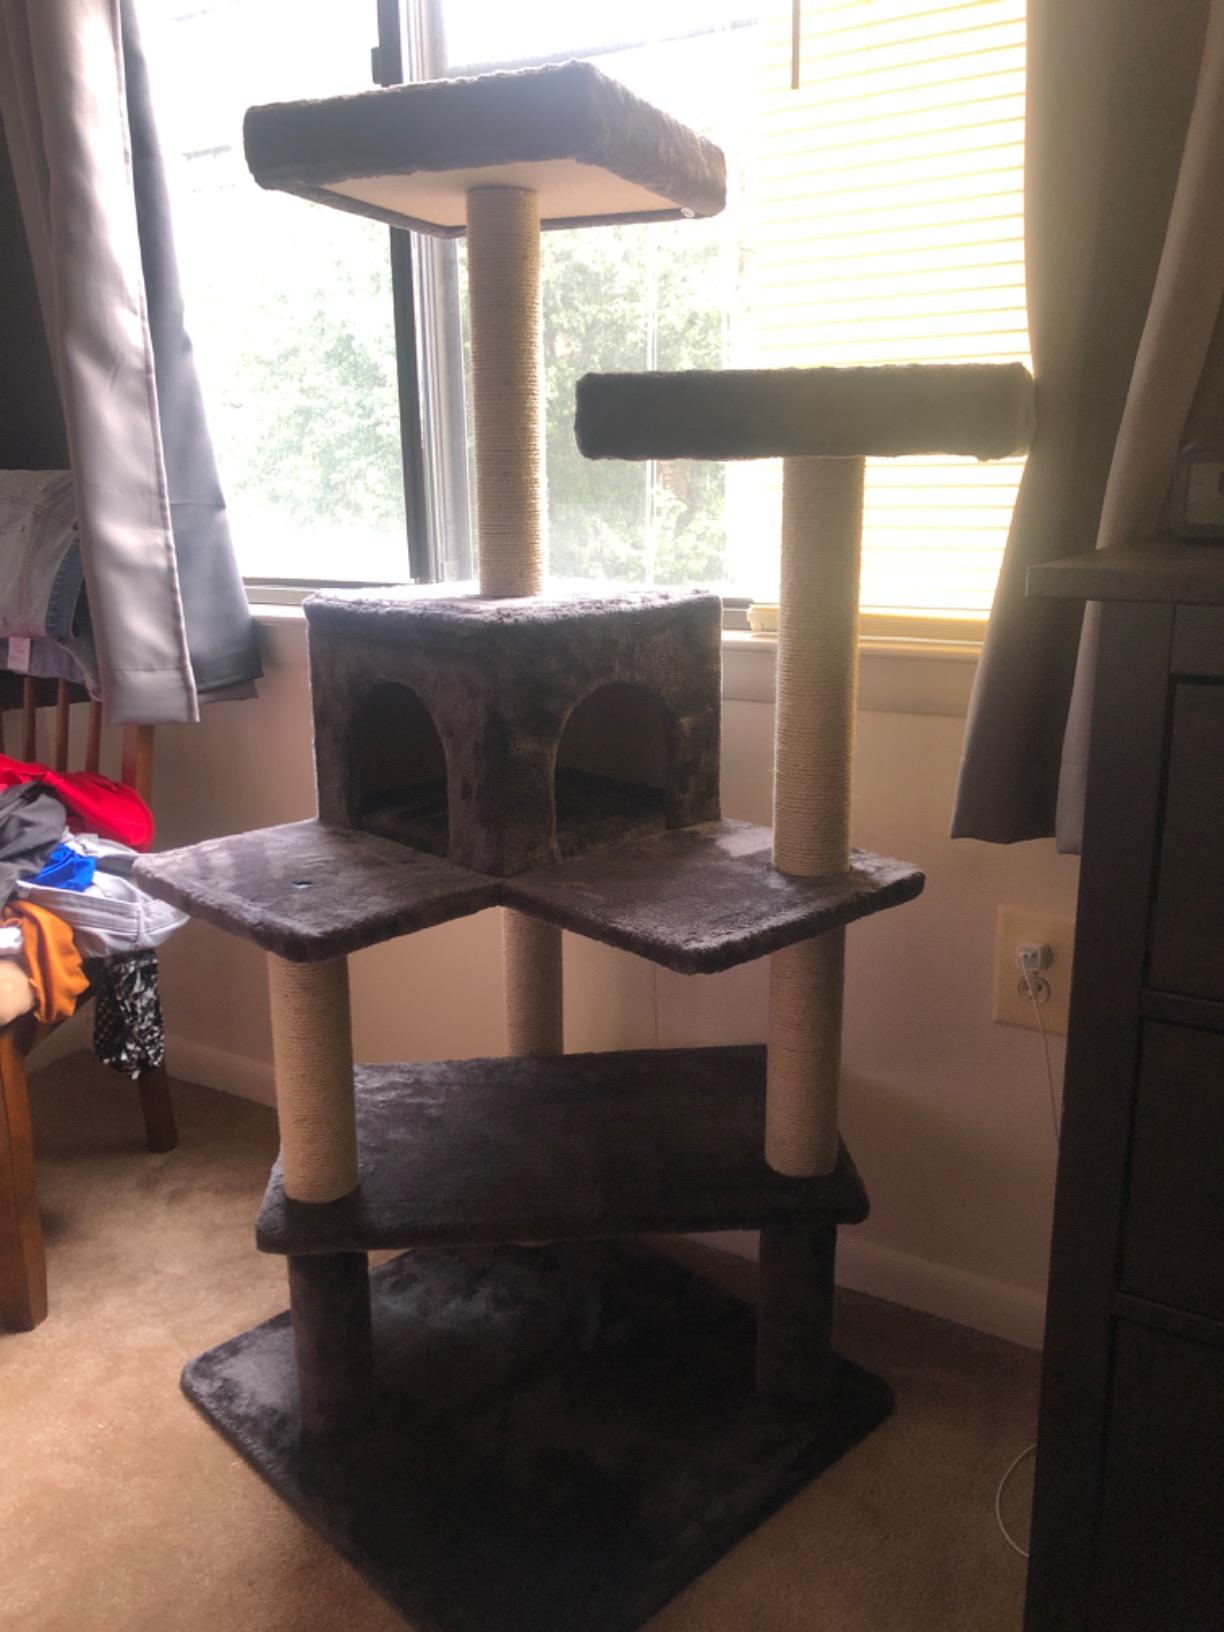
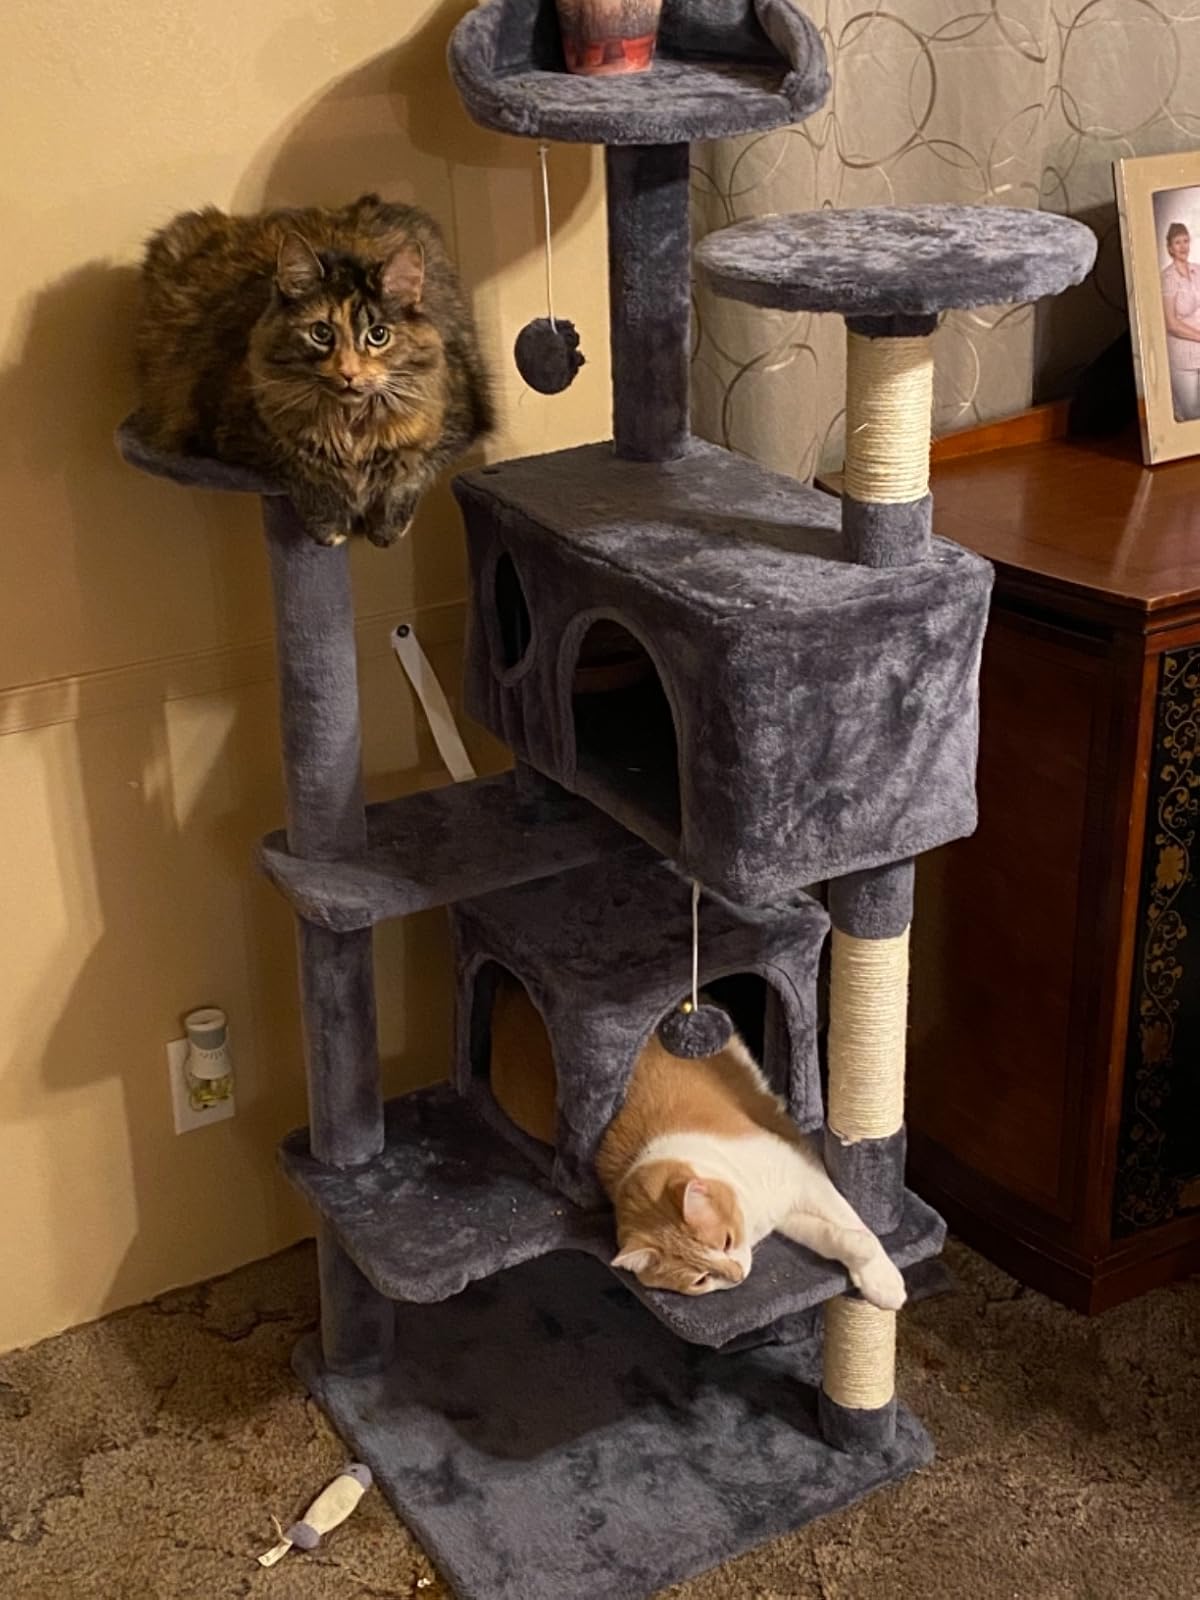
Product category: items_cat tree
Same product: no